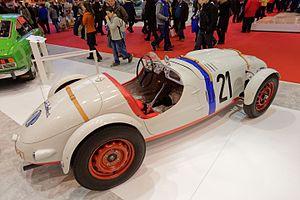
Škoda Auto, usuellement nommé Škoda, est un constructeur automobile tchèque créé en 1895, sous le nom de Laurin & Klement et appartenant depuis 1991 au groupe allemand Volkswagen AG. Si le groupe industriel Škoda existe depuis 1869, la division automobile n’apparaît que 50 ans plus tard, et il faudra attendre 1926 pour voir le nom de la marque sur une voiture de série.